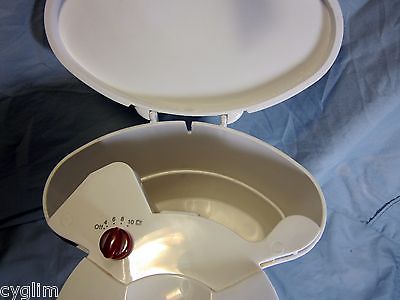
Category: coffee maker